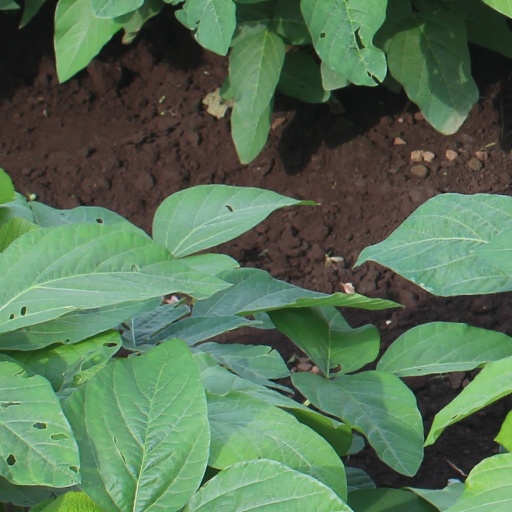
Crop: soybean